Beaverkill Valley Inn

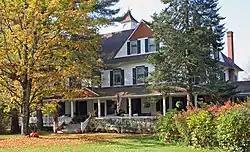
East elevation and north profile, 2007

The Beaverkill Valley Inn, formerly known as The Bonnie View, is located off Beaverkill Road (Ulster County Route 54) north of Lew Beach, New York, United States. It is a large wooden hotel built near the end of the 19th century.